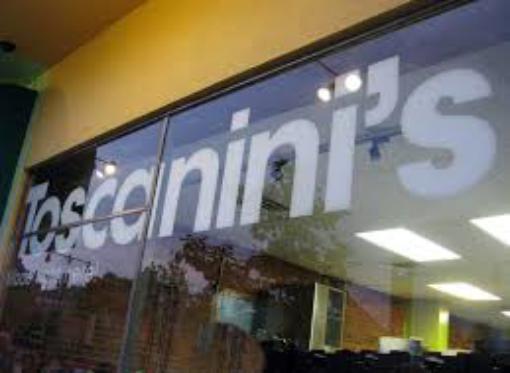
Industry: Food